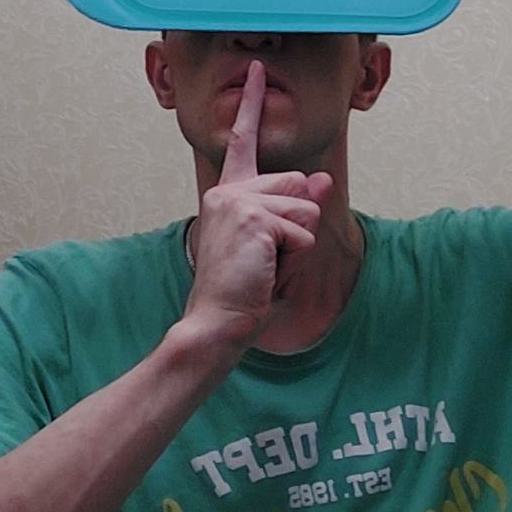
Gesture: mute